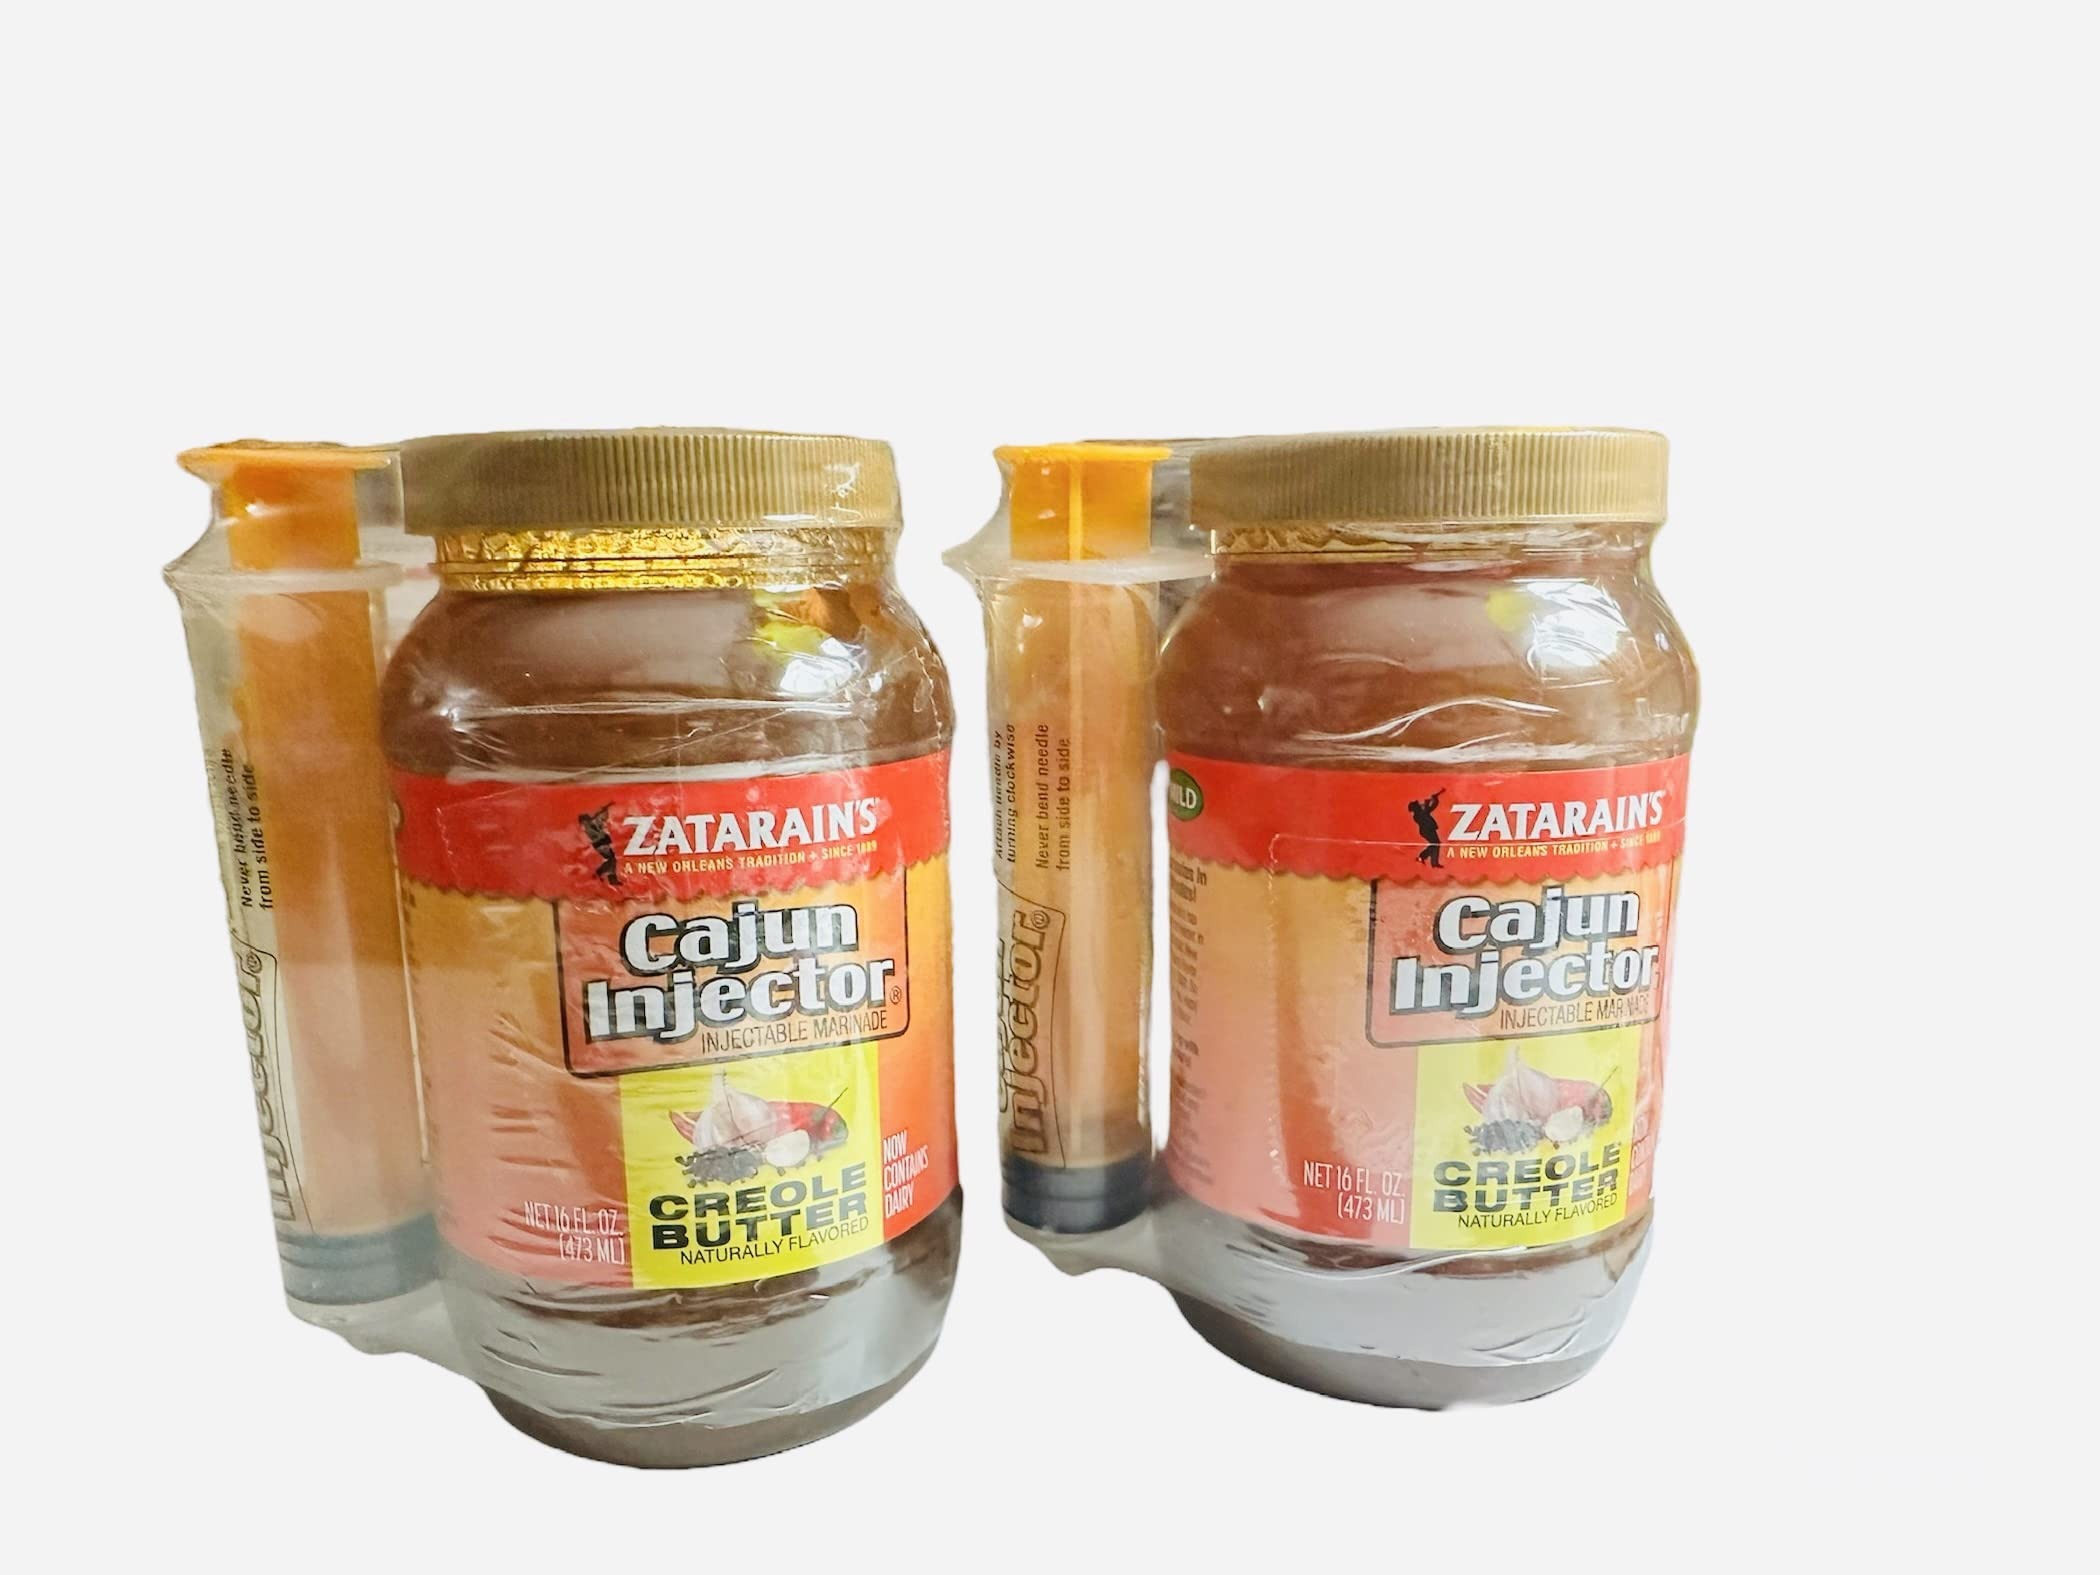
Item Name: Cajun Injector Creole Butter 16oz (1 Pint) (Pack of 2)
Bullet Point 1: Two - 16oz (1 Pint)...Total of 2 Pints
Bullet Point 2: Cajun Injector
Bullet Point 3: Injector Included
Value: 32.0
Unit: Fl Oz

Price: 7.94